Riddle House

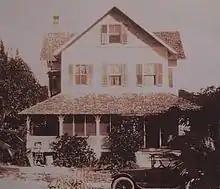
The Riddle House in 1920

The Riddle House is an old Edwardian house located in Palm Beach County, Florida. The house was built in West Palm Beach, Florida in 1905 by some of Henry Flagler's hotel construction workers. Originally known as "Gatekeeper's Cottage", the house was home to the groundskeeper of Woodlawn Cemetery. By 1920, the house became privately owned by Karl Riddle, a city manager and superintendent of West Palm Beach. He is the namesake of the house. The house was eventually dismantled and moved to Yesteryear Village in 1995, a historical park within the South Florida Fairgrounds. The building was featured in an episode of "Ghost Adventures" in 2008.